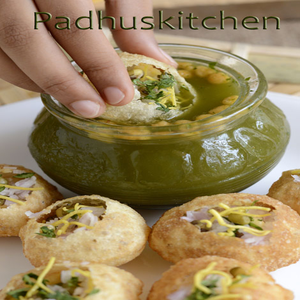
Dish: panipuri